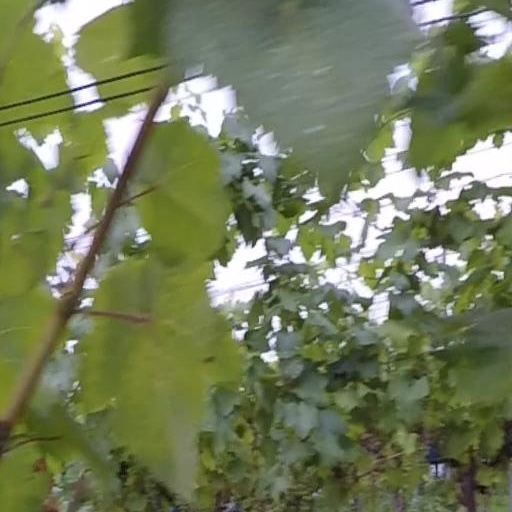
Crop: grape